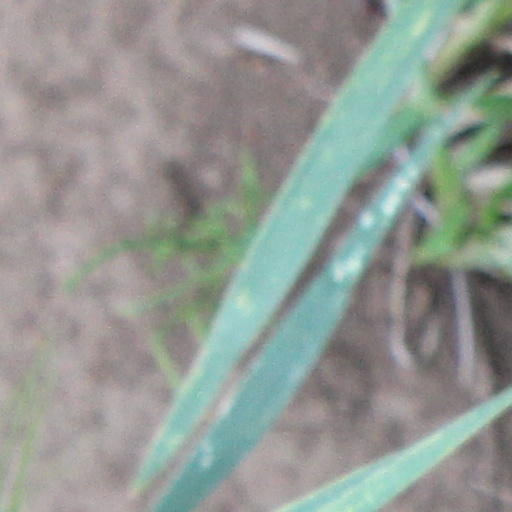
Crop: wheat